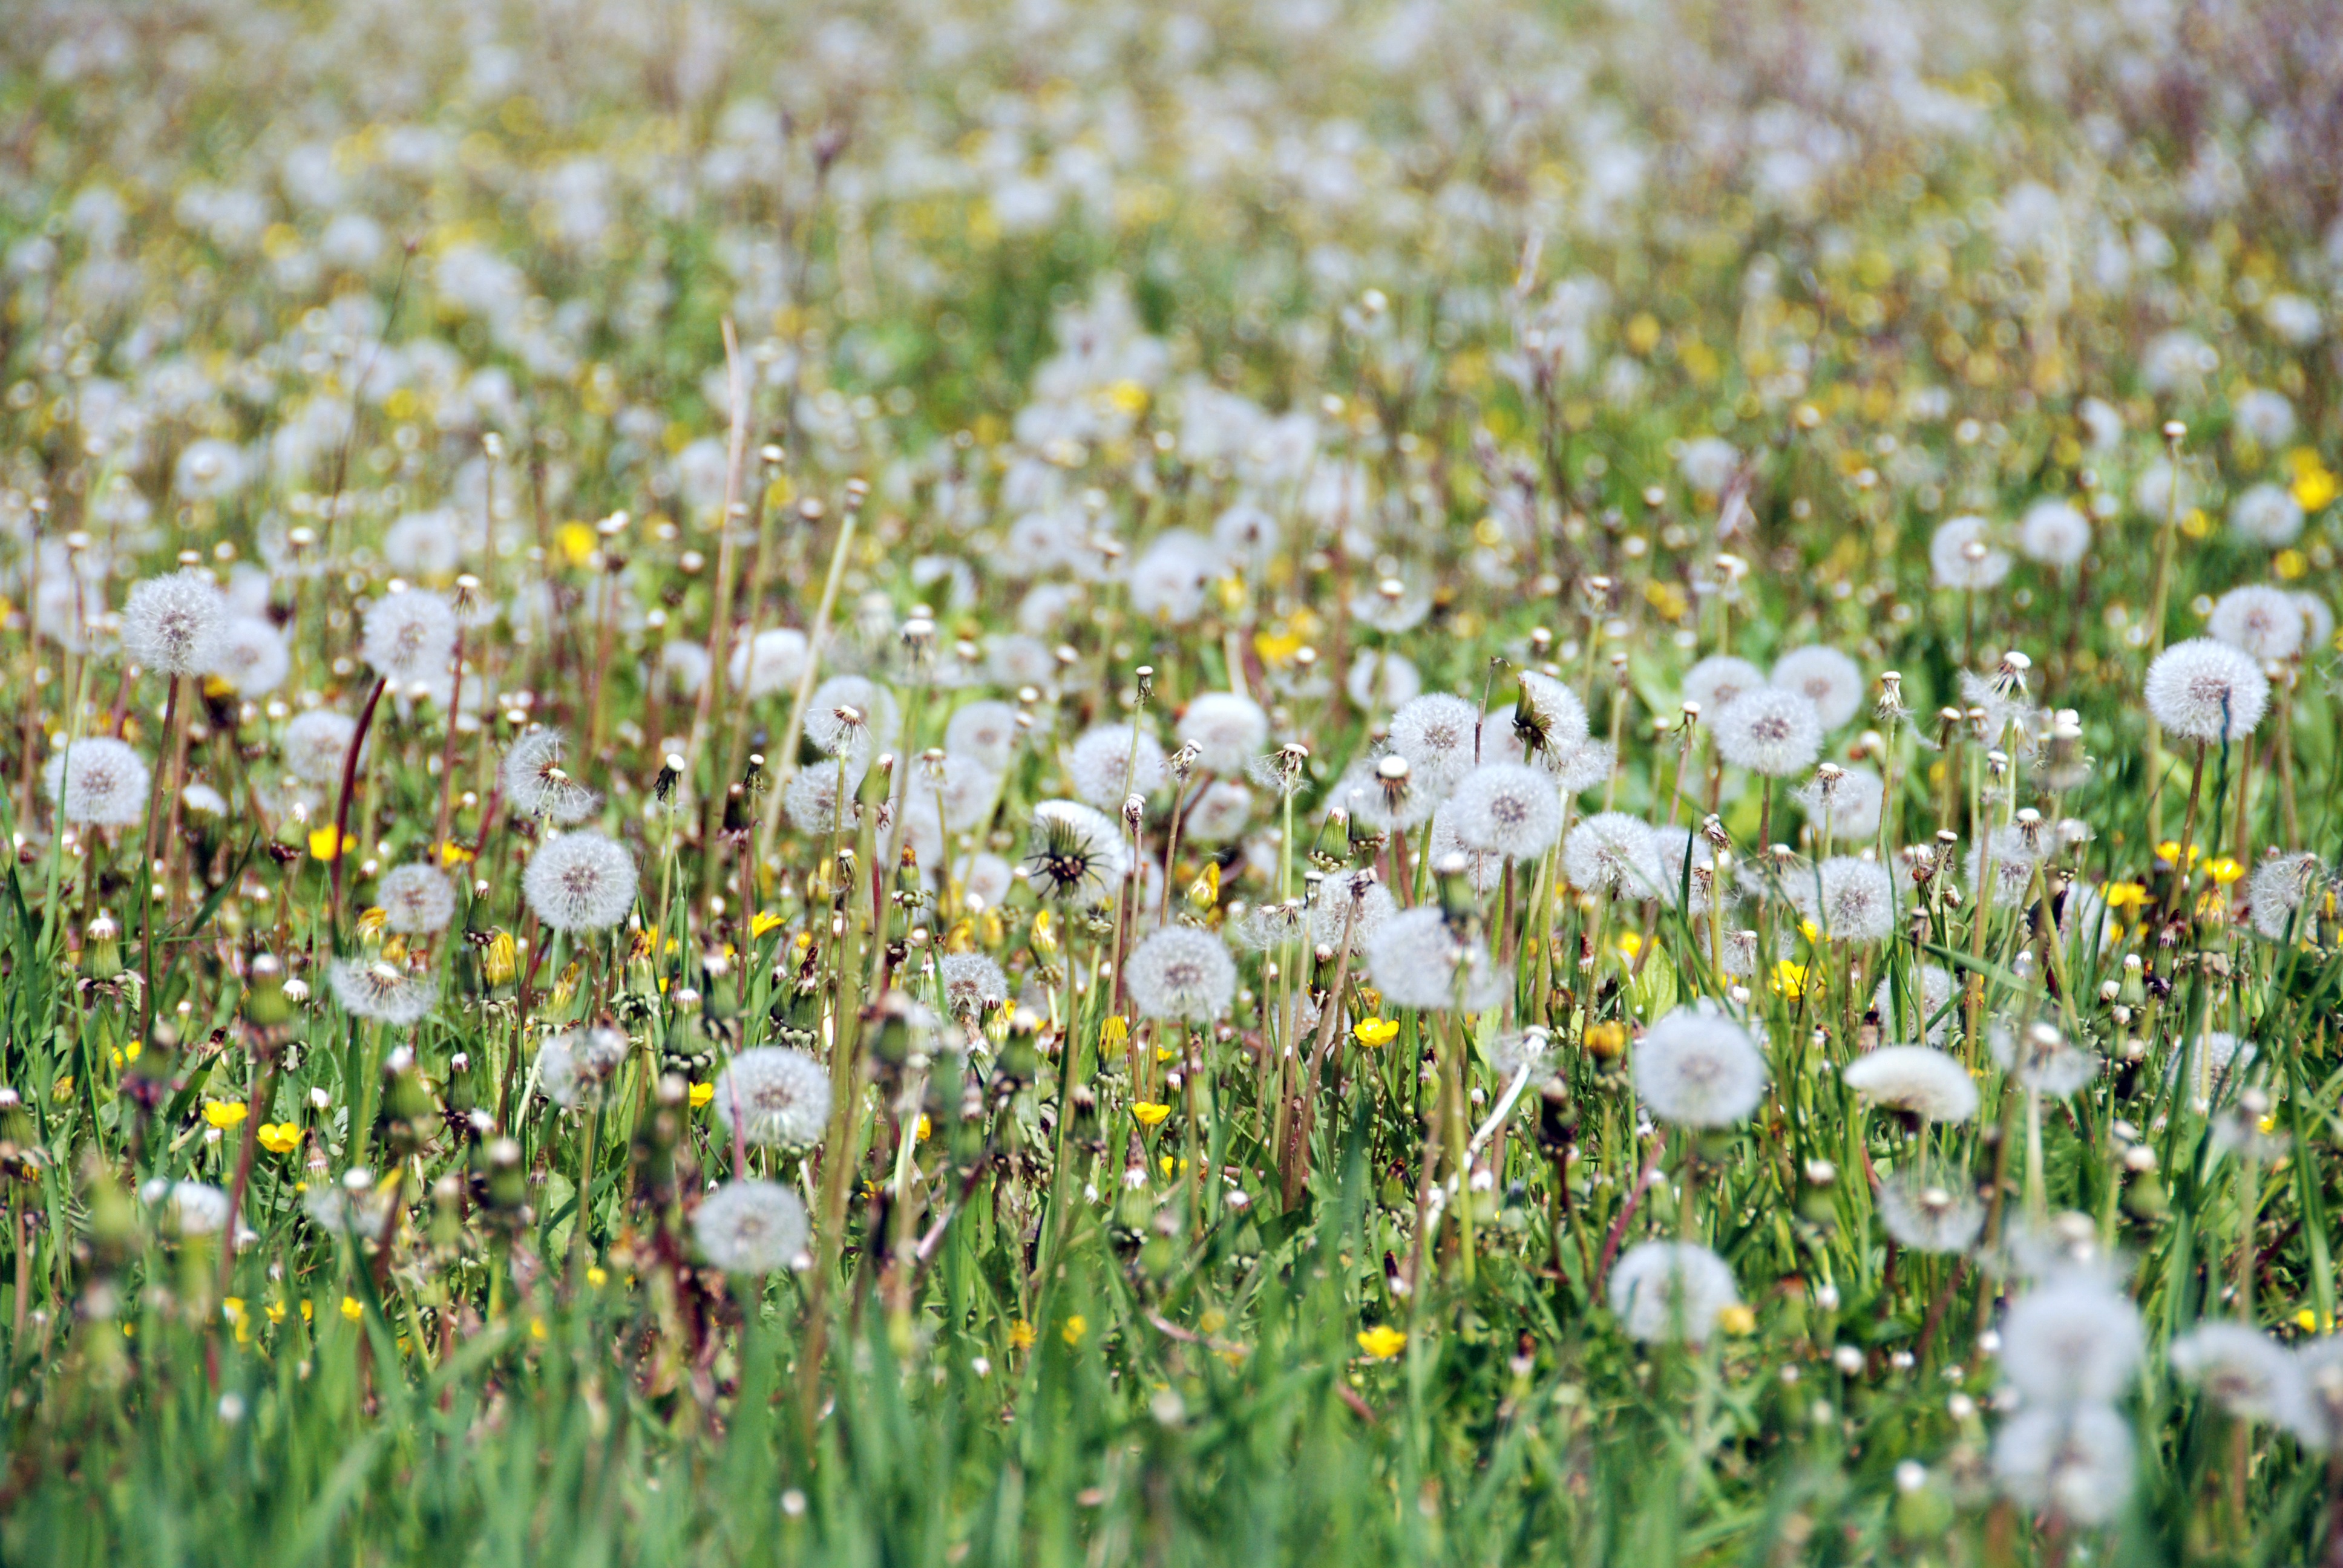
grass, blossom, plant, field, lawn, meadow, dandelion, prairie, sunlight, flower, country, spring, green, pasture, agriculture, flora, wildflower, flowers, sunny, grassland, habitat, steppe, flowering plant, natural environment, grass family, land plant, chamaemelum nobile